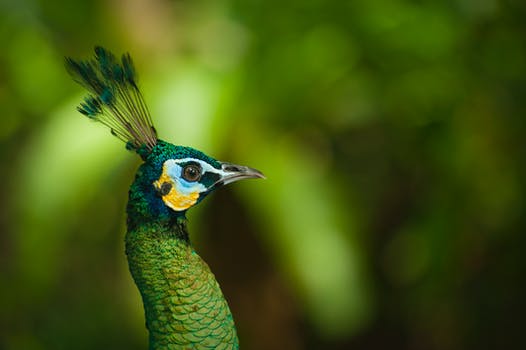
Label: No Watermark